Bulgarian occupation of Albania

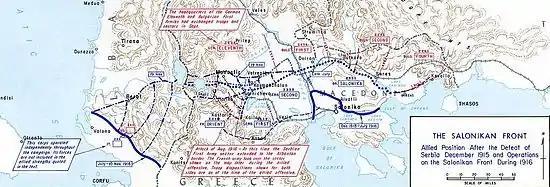
Italian advance in Southern Albania, Autumn 1916

Shortly after, the Italian army advanced, taking over Northern Epirus from the Greeks, and the French army occupied Korçë. On October 25, 1916, it was announced that the Italians were now in touch with the allied left wing in Macedonia.